Willie Nelson

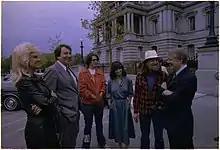
Nelson and guests with President Jimmy Carter in 1978

In 1982, "Pancho & Lefty", a duet album with Merle Haggard produced by Chips Moman, was released. During the recording sessions of "Pancho and Lefty", Johnny Christopher, a session guitarist and the co-writer of "Always on My Mind", tried to pitch the song to an uninterested Haggard. Nelson, who was unaware of Elvis Presley's version of the song, asked him to record it. Produced by Moman, the single of the song was released, as well as the album "Always on My Mind". The single topped "Billboard"s Hot Country Singles, while it reached number five on the "Billboard" Hot 100. The release won three awards during the 25th Annual Grammy Awards: Song of the Year, Best Country Song and Best Male Country Vocal Performance. The single was certified platinum, while the album was certified quadruple-platinum and later inducted into the Grammy Hall of Fame in 2008.